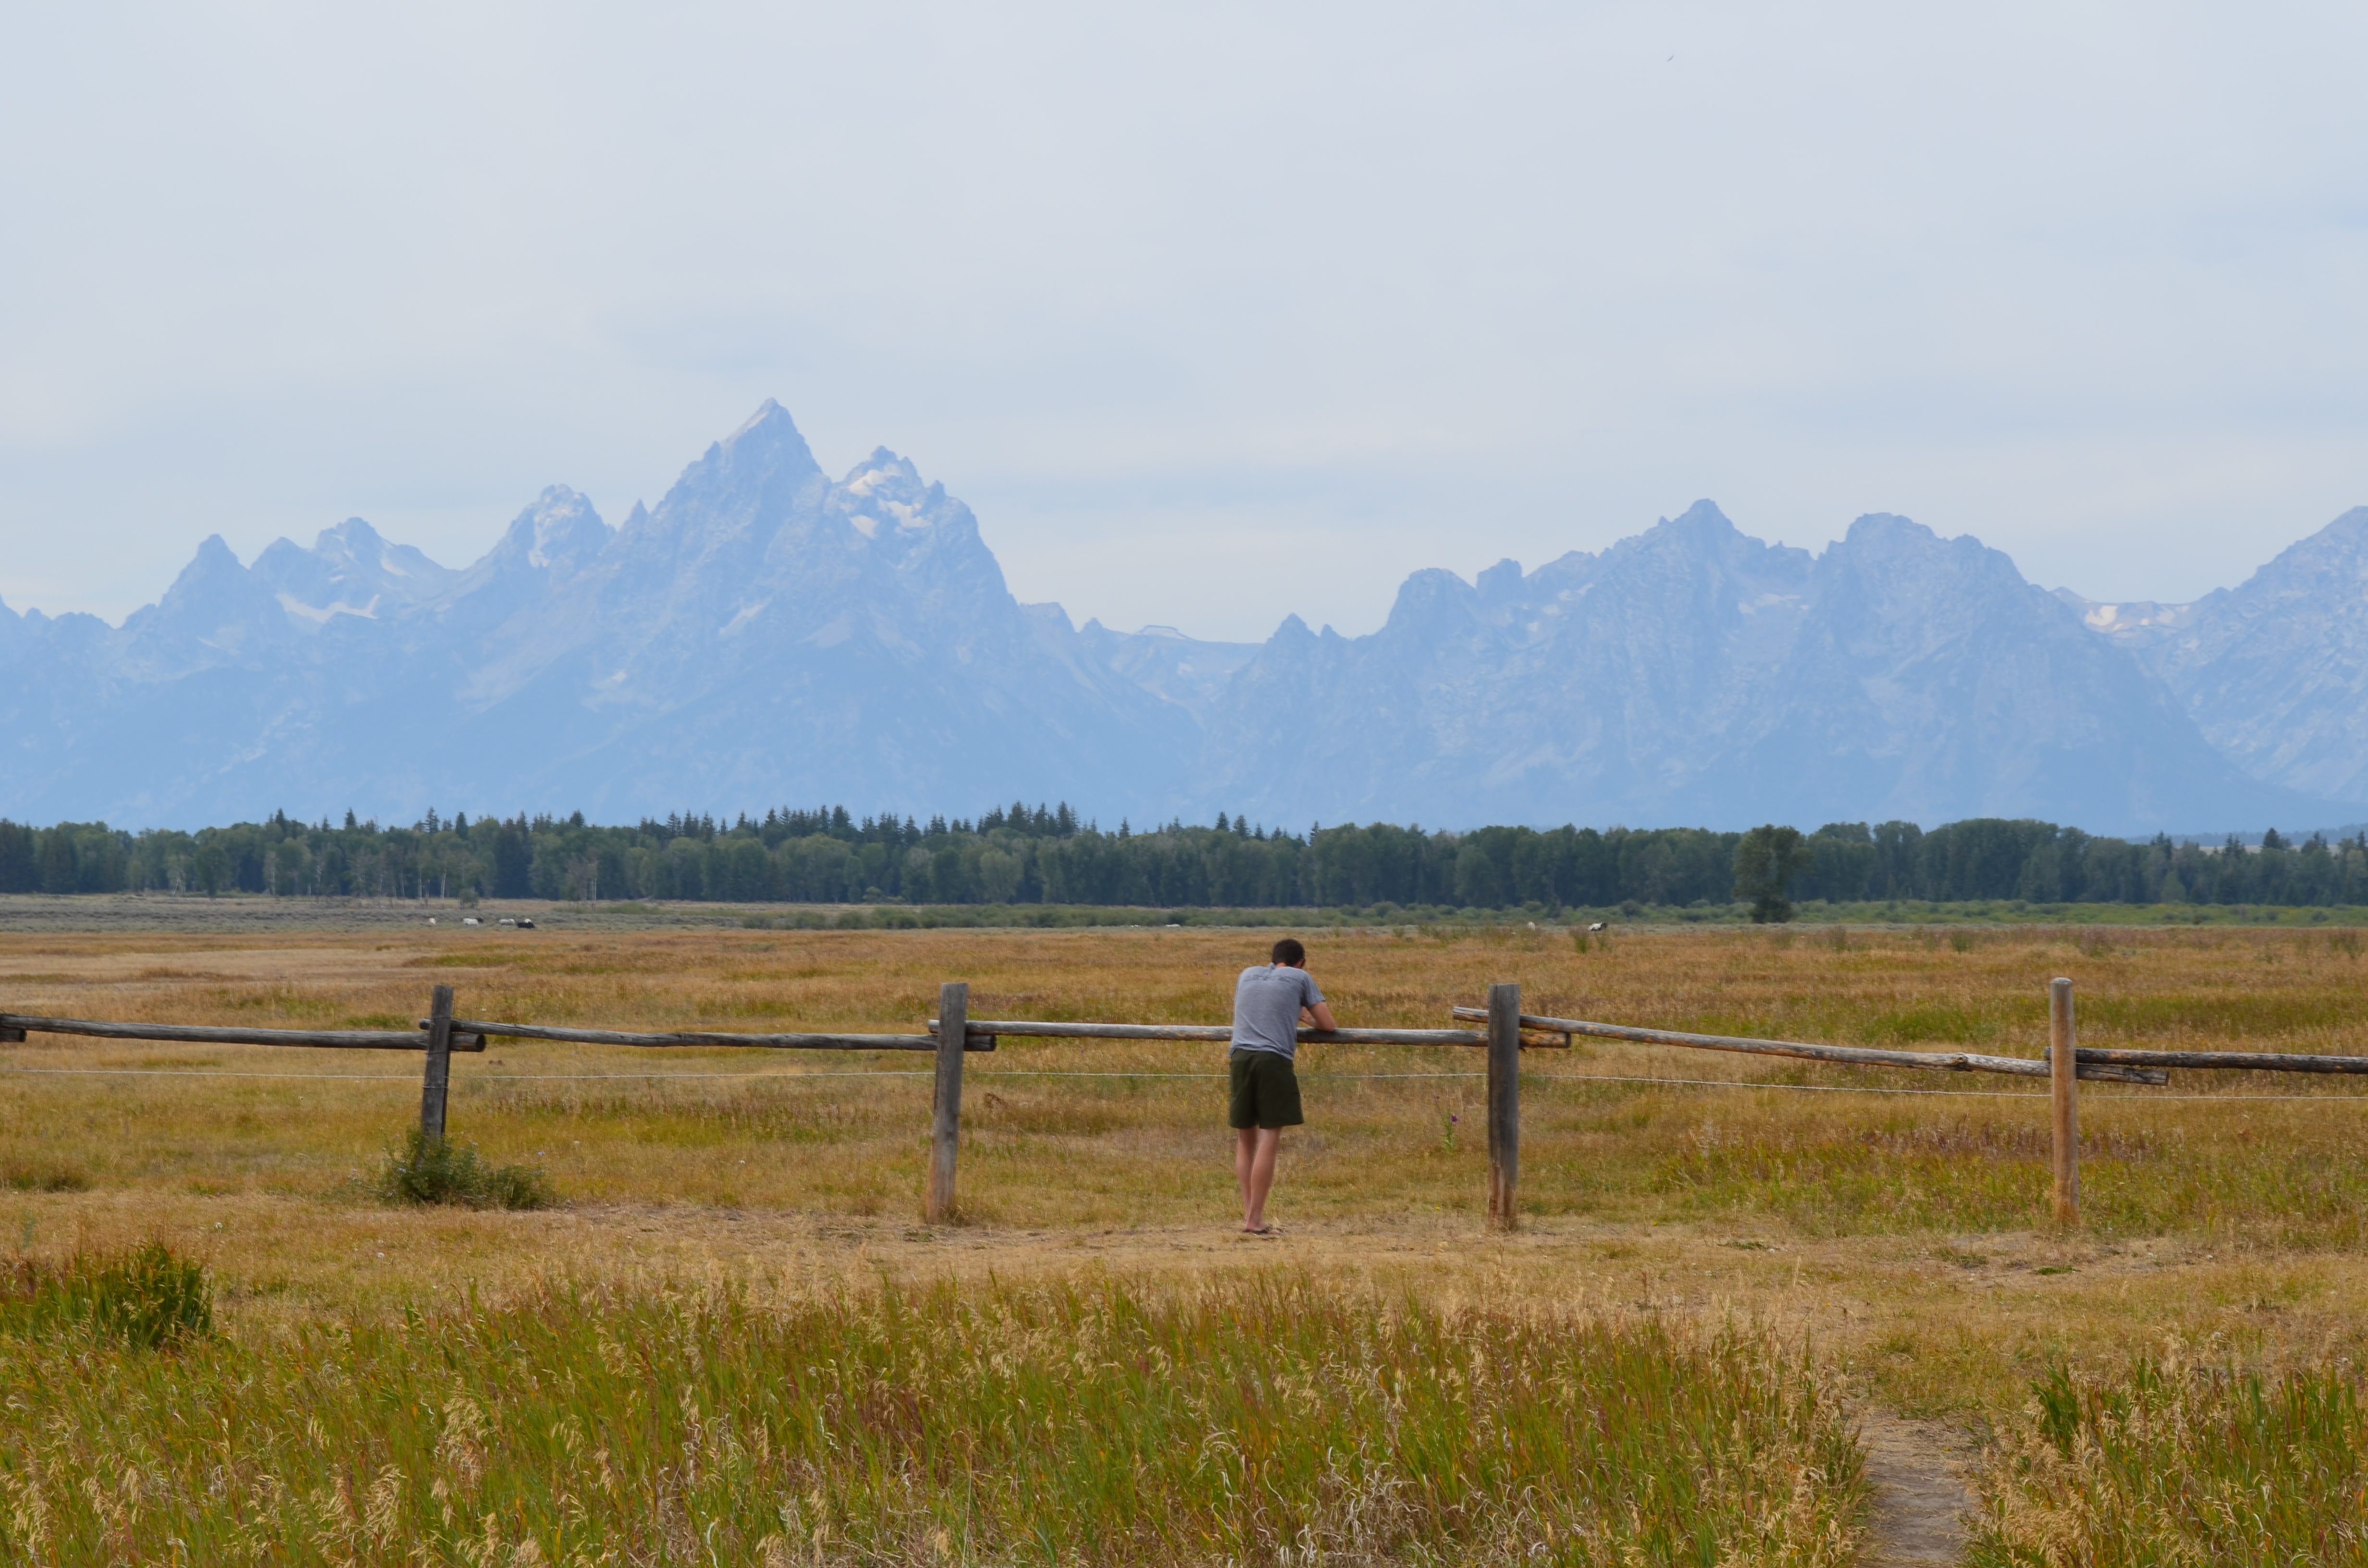
landscape, wilderness, walking, mountain, field, meadow, prairie, hill, adventure, valley, mountain range, pasture, ranch, ridge, plain, grassland, plateau, fell, habitat, ecosystem, steppe, rural area, landform, natural environment, geographical feature, mountainous landforms